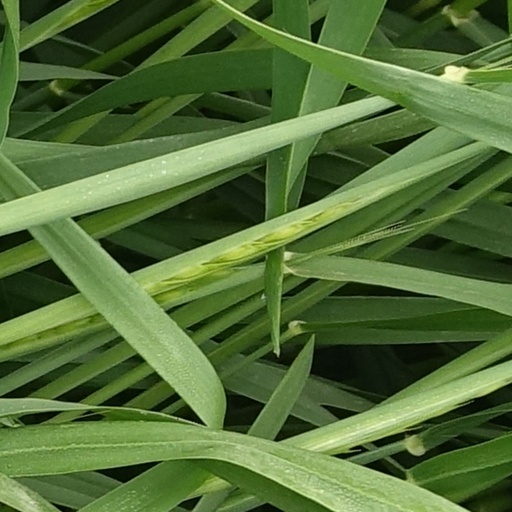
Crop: wheat